Walter Burkert

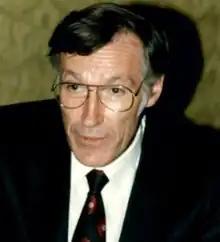

Walter Burkert (2 February 1931 – 11 March 2015) was a German scholar of Greek mythology and cult.